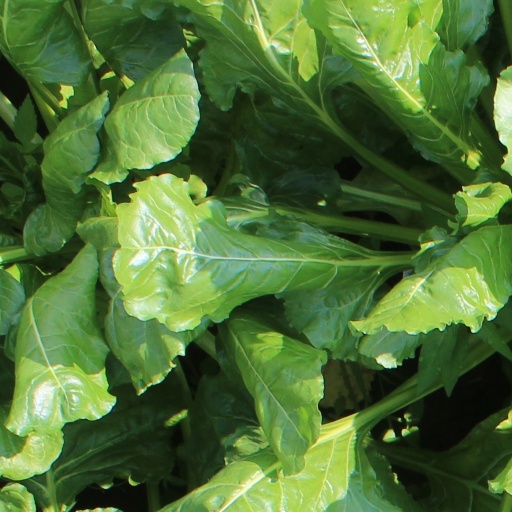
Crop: sugar beet